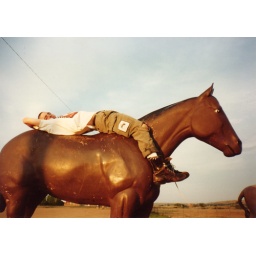
Joseph rides the heck out of this wild horse in South Dakota on one of our road trips.